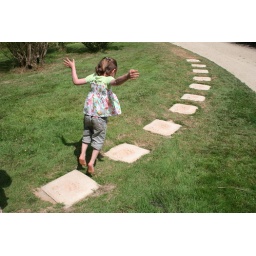
Girl jumping over a bear track